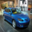
Label: automobile